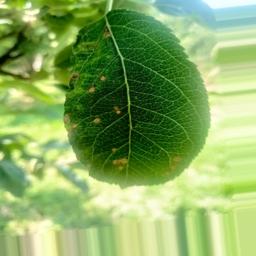
Label: Alternaria